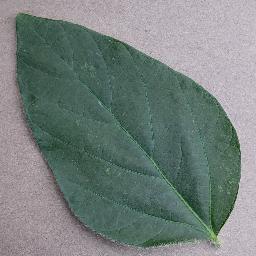
Label: Soybean___healthy